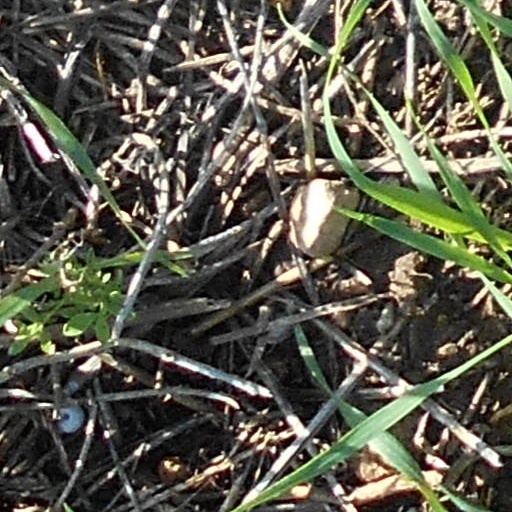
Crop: wheat